Tiradentes

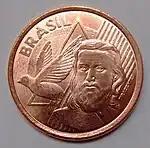
Tiradentes depicted on a 5 centavo coin.

Tiradentes's plan was to take to the streets of Vila Rica and proclaim a Brazilian Republic on the day of the "derrama", in February 1789, when tax was due to Portugal and the sentiment of revolt among Brazilians would be stronger. Joaquim Silvério dos Reis, one of the conspirators, exposed the plot in exchange for a tax waiver. The governor of Minas Gerais cancelled the "derrama" and ordered the imprisonment of the rebels.